South Asians in Hong Kong

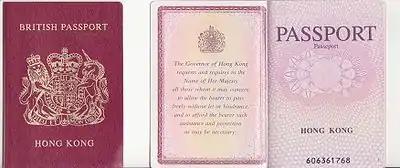
Many people of Indian origin once held British passports like this, issued to British Dependent Territories Citizens

According to the statistics of the Republic of India's High Level Committee on Indian Diaspora, among Hong Kong residents there are 22,000 Indian citizens and 28,500 non-citizen Persons of Indian Origin (people with origins in British India, including places which lie outside today's Republic of India, and having citizenships of countries other than the Republic of India. Note that this number may include people who consider themselves as Pakistanis, Nepalis, or other South Asian nationalities). The citizenship of Hong Kong residents of Indian descent who lacked Republic of India citizenship was a major point of contention in the years leading up to the handover. Many Indians had settled in Hong Kong, taking it as their only home and naturalising as Citizens of the United Kingdom and Colonies (CUKCs). This status initially made no distinctions between residents of the United Kingdom and elsewhere, but from the 1960s onwards a number of nationality acts successively scraped away the privileges it offered, creating a class of CUKCs who had no right of abode in the United Kingdom itself. Eventually in 1981, these restrictions were codified in a new class of British citizenship, the British Dependent Territories Citizenship (BDTC). Furthermore, as this status would cease to be effective after the 1997 handover, the British government created the new status of British National, a restricted form of British nationality which also did not grant right of abode in the United Kingdom. By 1985, out of about 14,000 Indians settled in Hong Kong, 6,000 were BDTCs.